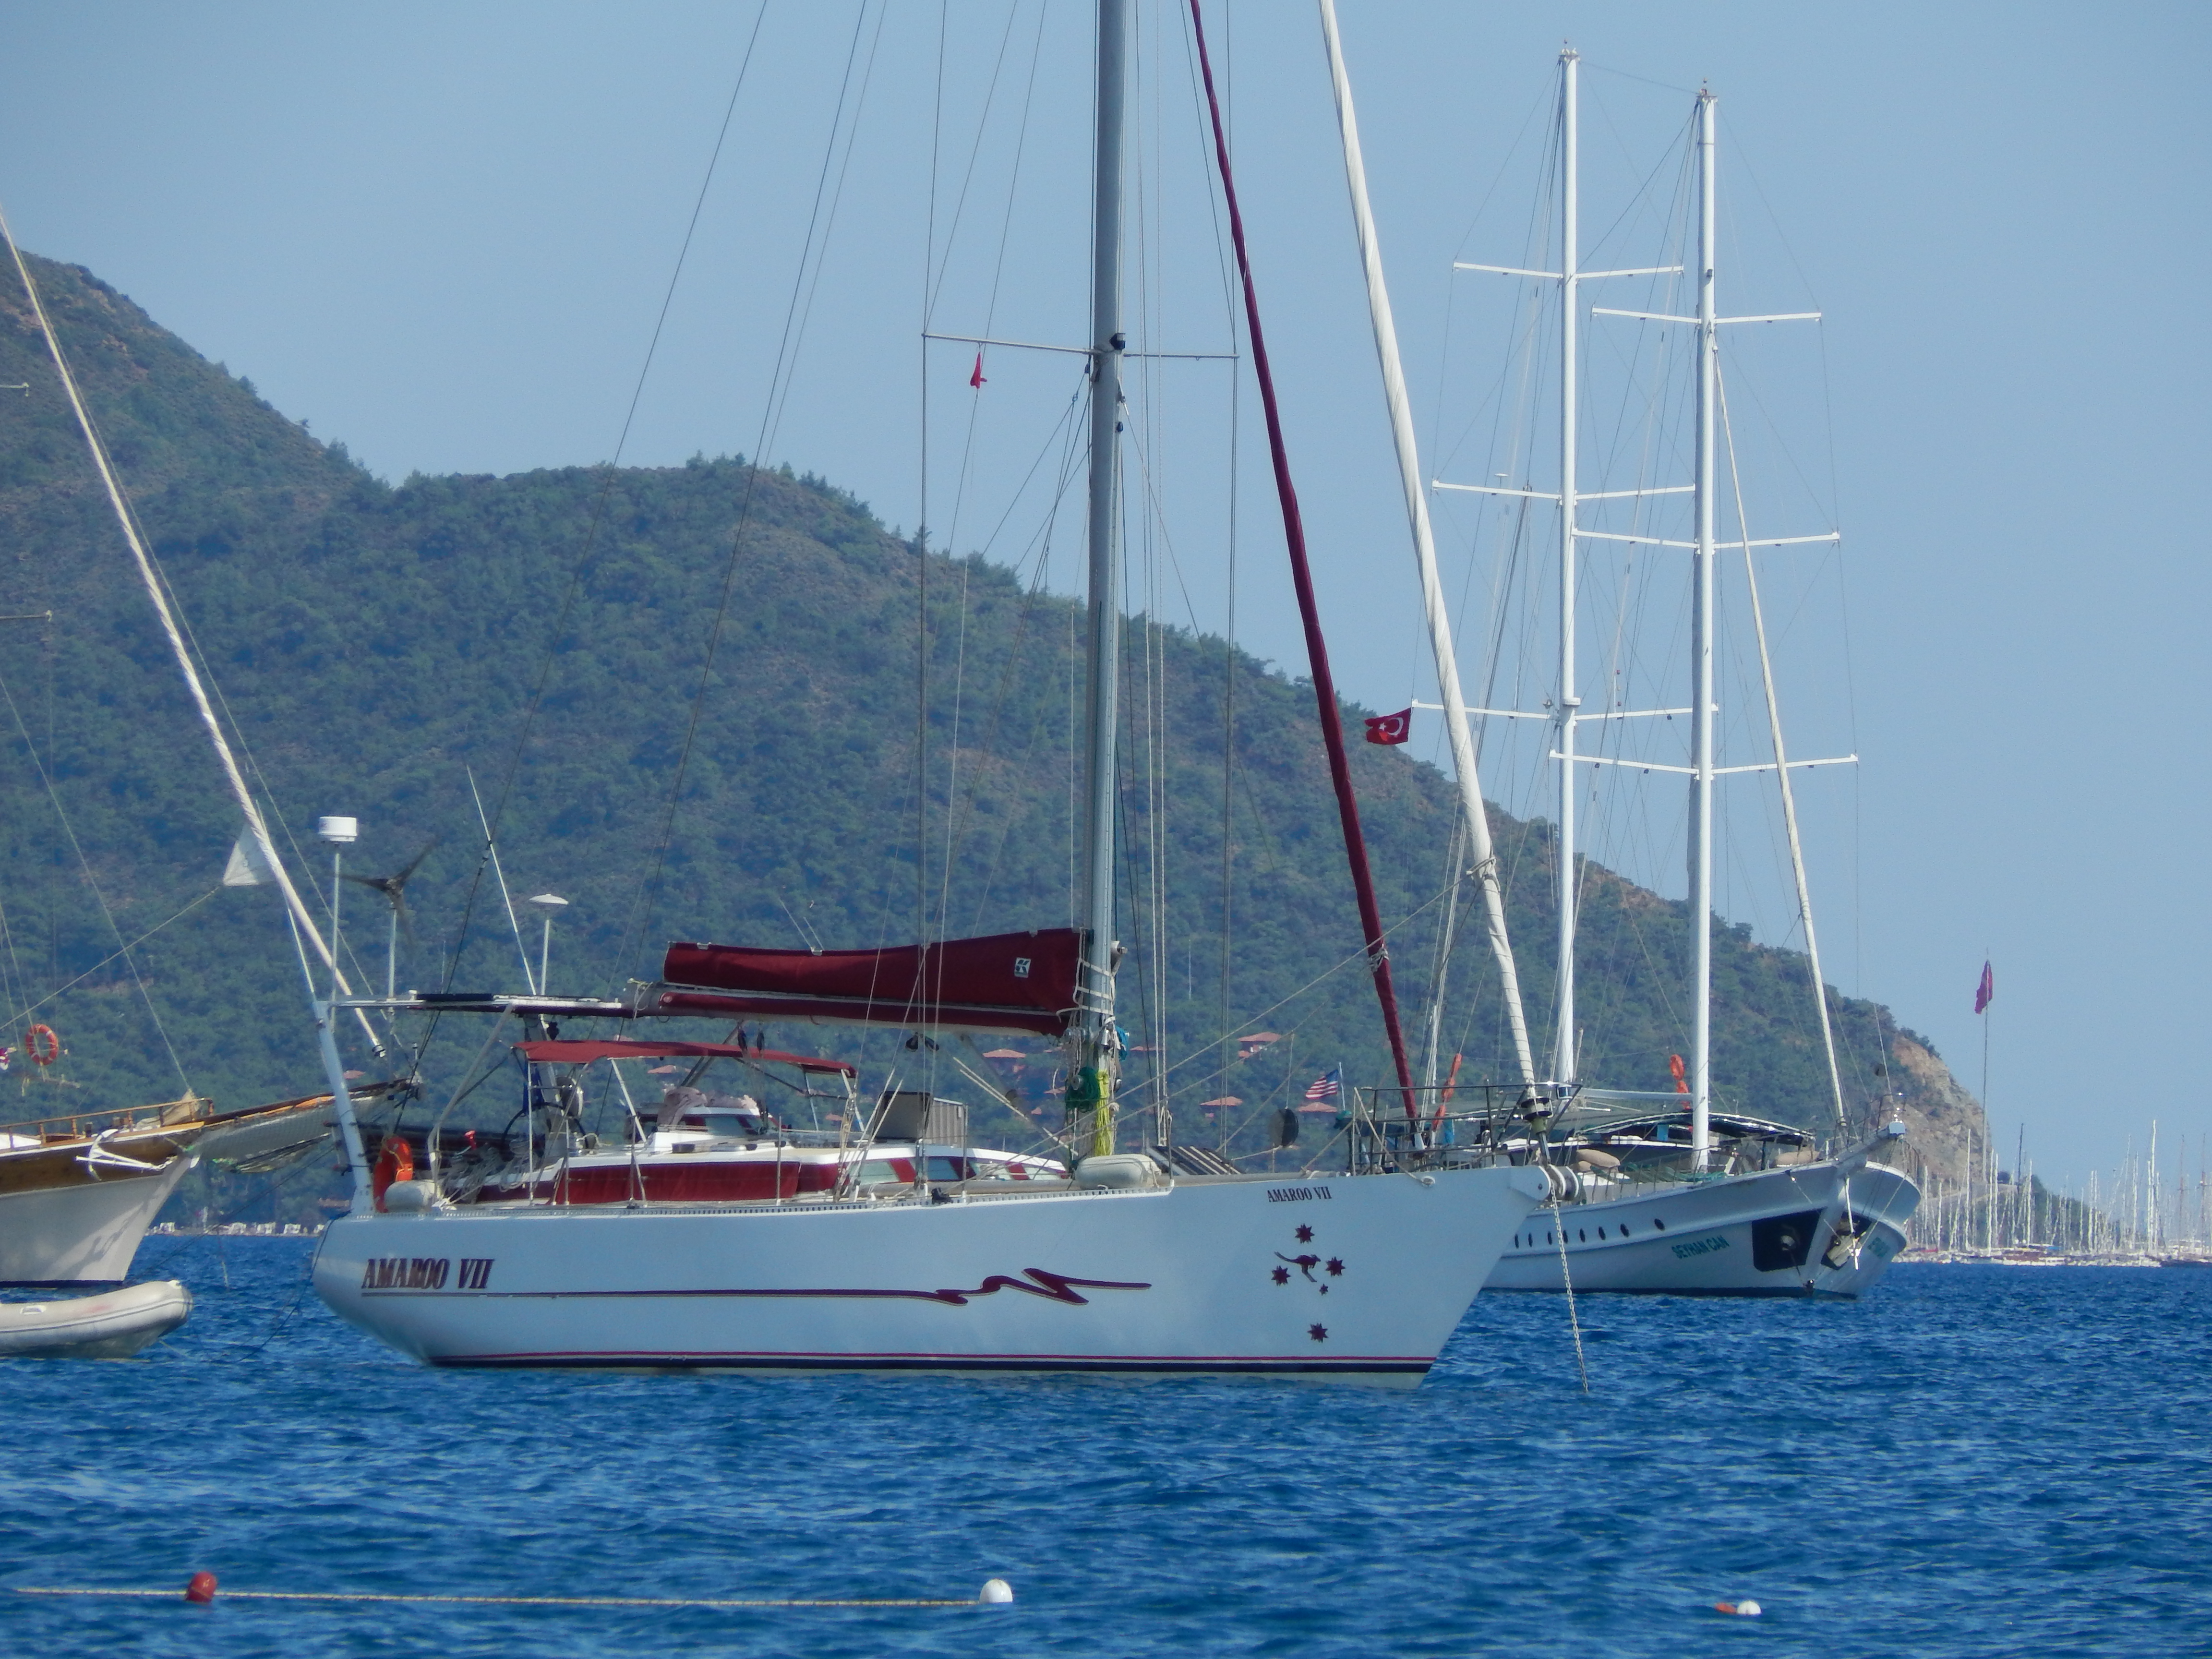
sea, landscape, marina, ship, view, travel, blue, summer, water, riviera, city, coast, boat, resort, harbor, cruise, yacht, sailing, destination, sky, water transportation, sailboat, sail, sailing ship, yawl, schooner, sloop, watercraft, tall ship, mast, cat ketch, windjammer, boating, barquentine, ocean, brigantine, channel, sailboat racing, yacht racing, sloop of war